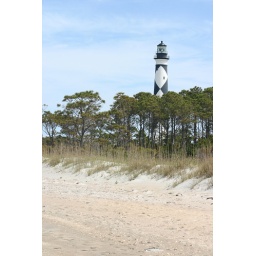
The Cape Lookout Lighthouse rising above a tree line by the beach